Prince-Bishopric of Lübeck

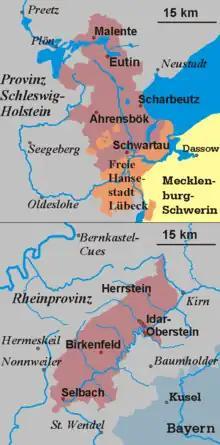
The Oldenburgian exclaves: the Principality of Lübeck as of 1868 (top) and the Principality of Birkenfeld (bottom).

Between 1810 and 1814 the principality was annexed to France as part of the , before it was restituted to the Duchy of Oldenburg. The Duchy of Oldenburg, named after its capital Oldenburg in Oldenburg, thus shared its name with the town of Oldenburg in Holstein, the original seat of the Bishopric, only by coincidence.